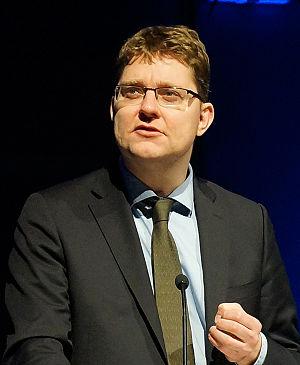
Rasmus Helveg Petersen, né le 17 juin 1968 à Copenhague, est un homme politique danois, membre de la Gauche radicale.